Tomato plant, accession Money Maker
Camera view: vertical (180 deg); turntable rotation: 270 degrees
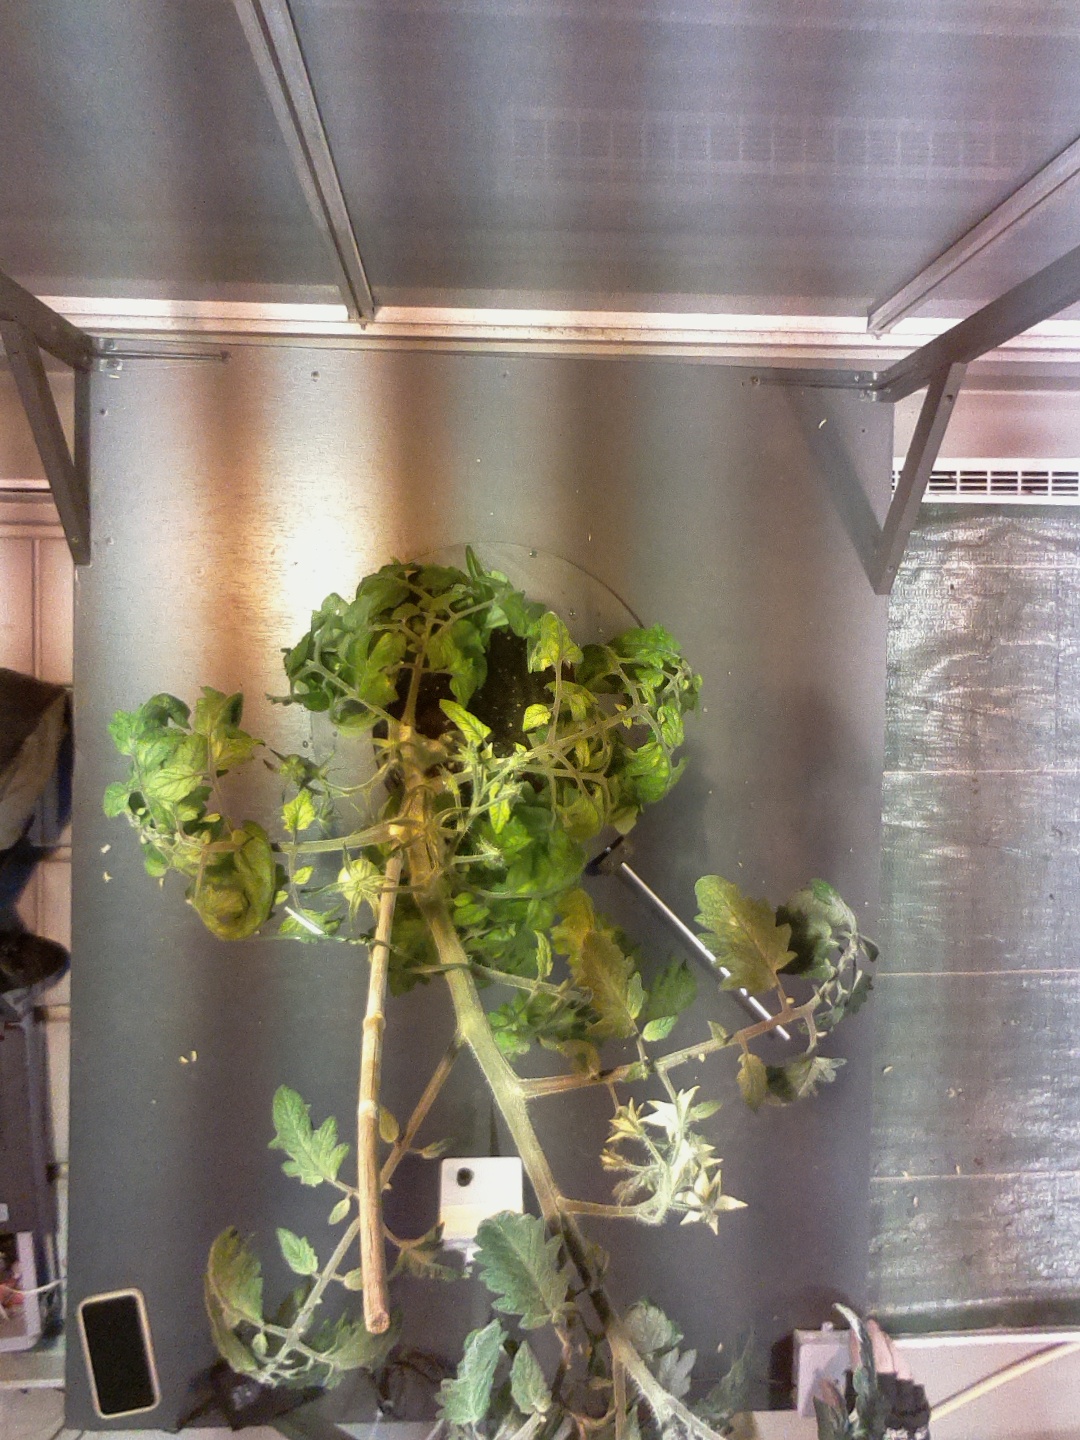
BBCH growth stage 72: 20%-30% of final fruit size